Lapinniemi

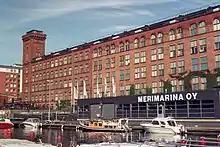
Holiday Club Tampere

The cotton mill of Tampereen Puuvillateollisuus Oy, which manufactured fabrics and yarns, was completed in the Lapinniemi area in 1899 and was integrated into Tampella in 1934. The mill was in operation until the mid-1980s. In Lapinniemi, there is the Rauhaniemi folk spa, the Holiday Club Tampere spa (built in an old cotton factory), and the Koukkuniemi's retirement home. Lapinniemi operated as a housing fair in 1990.